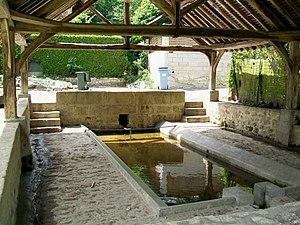
L'intérieur du lavoir communal, qui est conservé dans un état proche de celui d'origine.